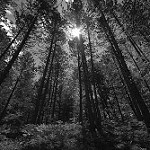
Label: B & W